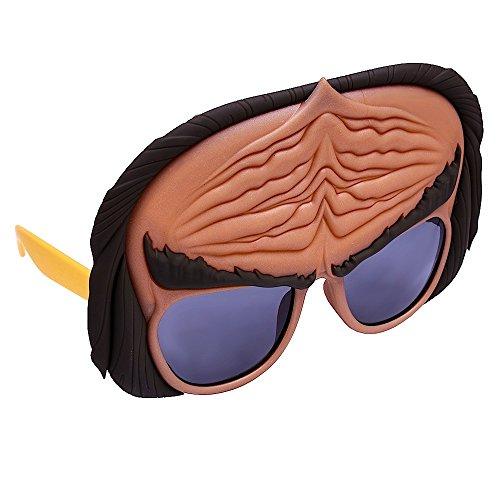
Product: Sunstaches Star Trek The Klingon Sunglasses, Party Favors, UV400
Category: Toys & Games | Dress Up & Pretend Play | Masks
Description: Great Condition.
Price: $14.94
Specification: ProductDimensions:6x7x1inches|ItemWeight:3.2ounces|ShippingWeight:4.8ounces(Viewshippingratesandpolicies)|ASIN:B01I130264|Californiaresidents:ClickhereforProposition65warning|Itemmodelnumber:Star_Trek|Manufacturerrecommendedage:8yearsandup